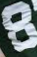
Number: 8